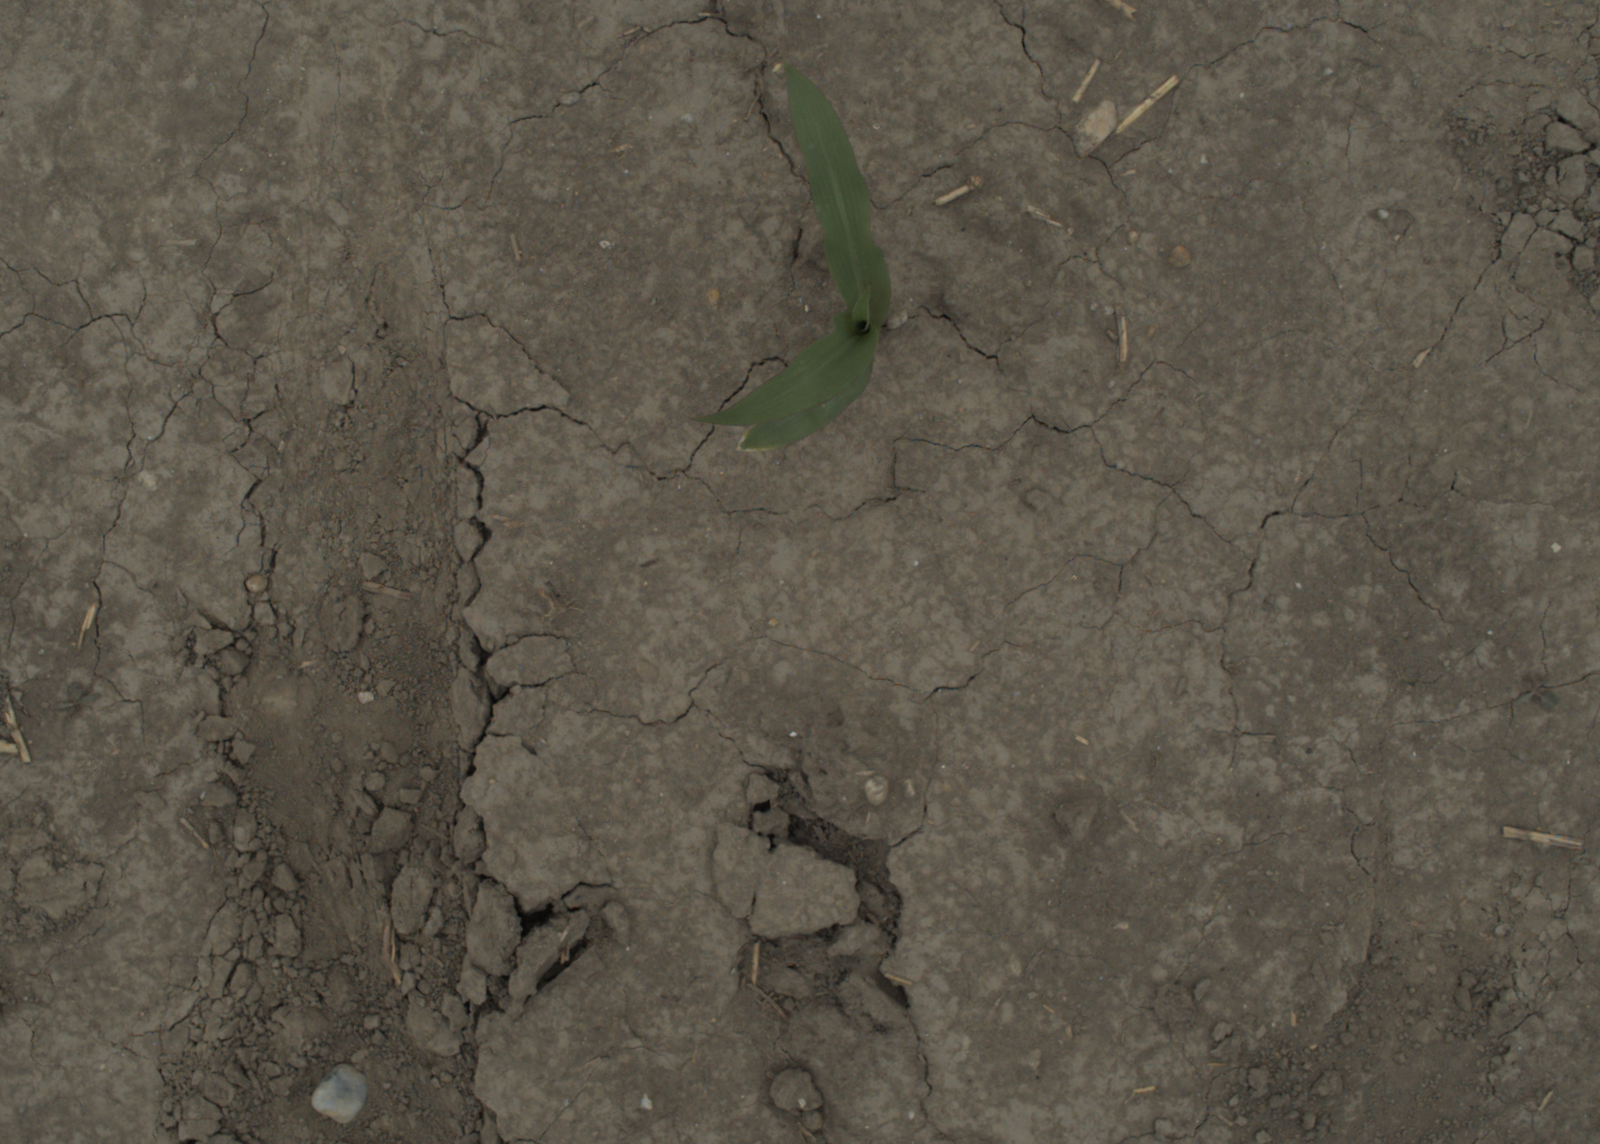
Capture date: 05.07.2021 13:23:54
Weather: cloudy
Wind: medium
Seeding date: 08.06.2021
Plant canopy height (mm): 961